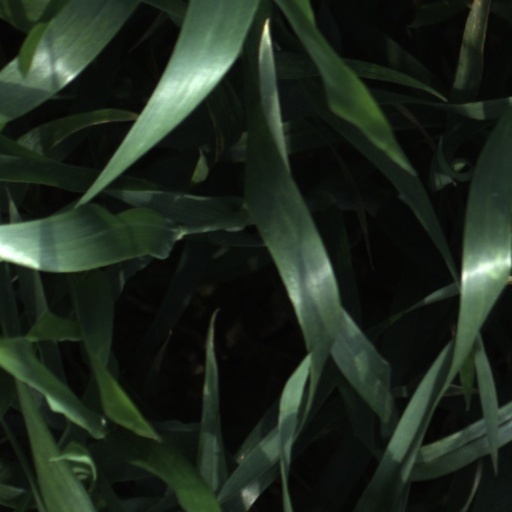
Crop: wheat